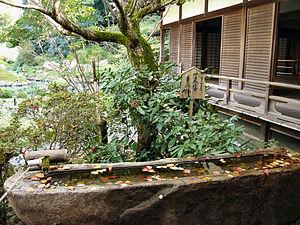
Le Shōren-in est un temple bouddhiste situé dans l'arrondissement de Higashiyama-ku à Kyoto au Japon. Aussi connu sous le nom « palais Awata », il date de la fin du XIIIᵉ siècle.
Un chōzubachi est un réceptacle conçu à l'origine pour mettre à la disposition des fidèles de l'eau destinée au rinçage de la bouche et au nettoyage du corps avant d’adorer les kamis ou les Bouddhas.